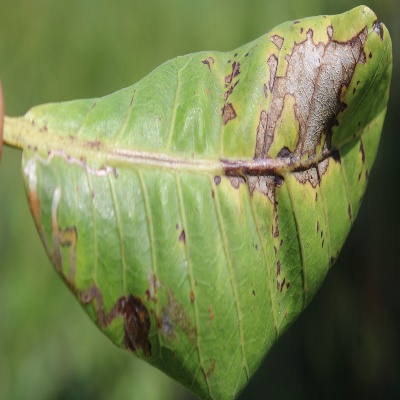
Crop: Cashew
Condition: anthracnose